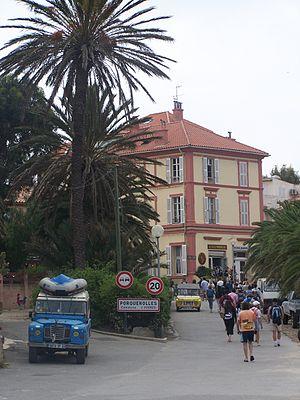
L’île de Porquerolles est la plus grande et la plus occidentale des trois îles d'Hyères avec ses 12,54 km² de superficie. Elle se situe à 2,6 km au sud-est de la Tour Fondue, l'extrémité sud de la presqu'île de Giens, et à 9,6 km à l'ouest de l'île de Port-Cros. Elle forme un arc orienté est-ouest, aux bords découpés, de 7,5 km de long sur 3 km de large. Son pourtour est d’une trentaine de kilomètres. L’île culmine au sémaphore à 142 m. Elle doit son état de conservation au fait qu'elle est propriété de l'État français depuis 1971 et bénéficie du statut de « parc national » depuis 2012.